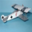
Label: airplane